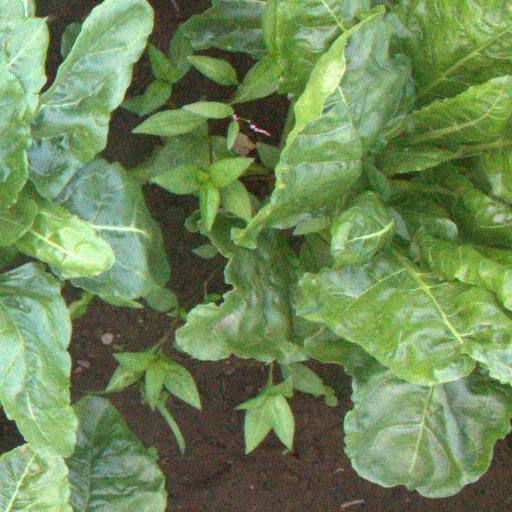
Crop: sugar beet